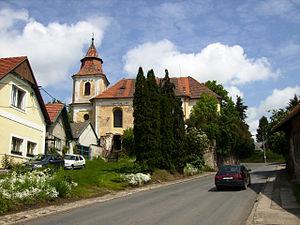
Konojedy est une commune du district de Prague-Est, dans la région de Bohême-Centrale, en République tchèque. Sa population s'élevait à 280 habitants en 2020.